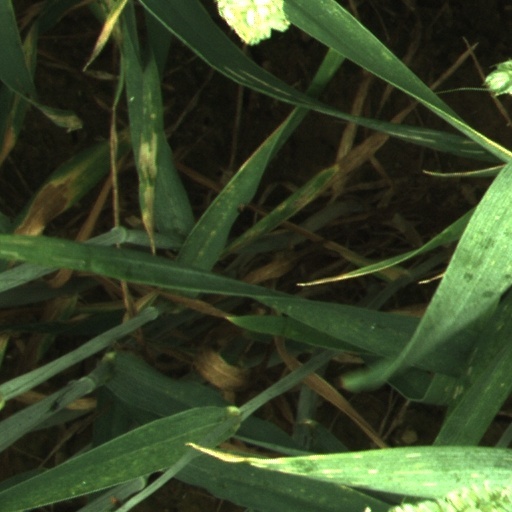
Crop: wheat